Ulysse (ballet)

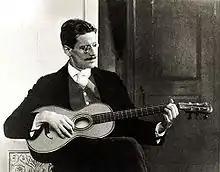
James Joyce in 1915

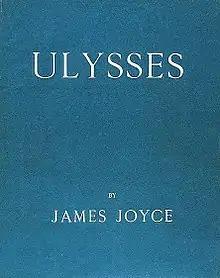
James Joyce's Ulysses, published in 1922.

"Ulysse" was very positively received by critics and audiences in France at the time of its premiere - it was then considered an "event" in the world of French contemporary dance - and its various versions, but also abroad, where the 1993 version made its author more widely known. In his "Dictionnaire de la danse" (1999), Philippe Le Moal described the work as "a choreography of the river, vigorous and serene". Considered a founding piece of new French dance - and still considered "emblematic of the choreographic creation of the 1980s" - it was seen by dance critics as one of Gallotta's pieces that "played humorously with myths, creating a mysterious world inhabited by tribes with particular rites".